Carthorpe

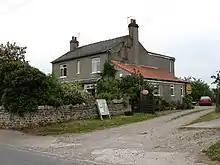
Carthorpe post office

Camp Hill House, a country house with a substantial estate, lies in the village.